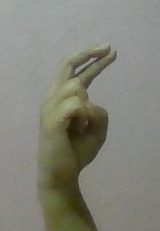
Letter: zay